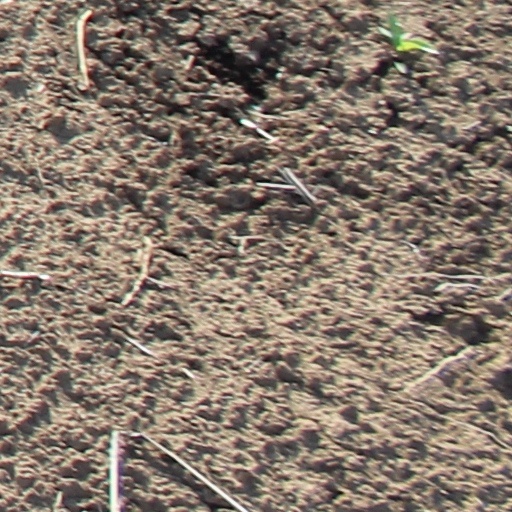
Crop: wheat